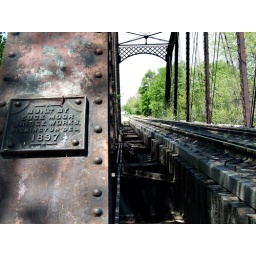
This was an interesting old train bridge I found in Ogden, Utah.